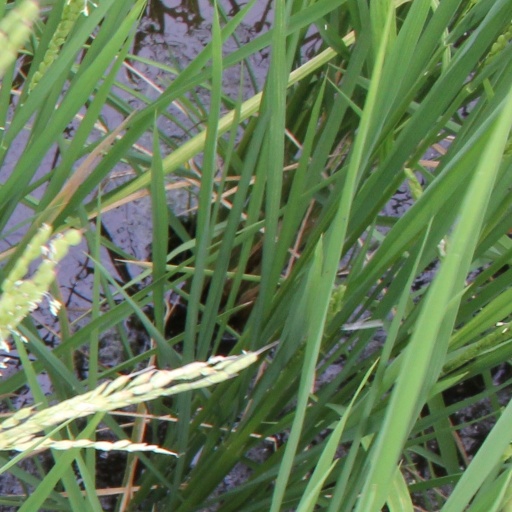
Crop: rice